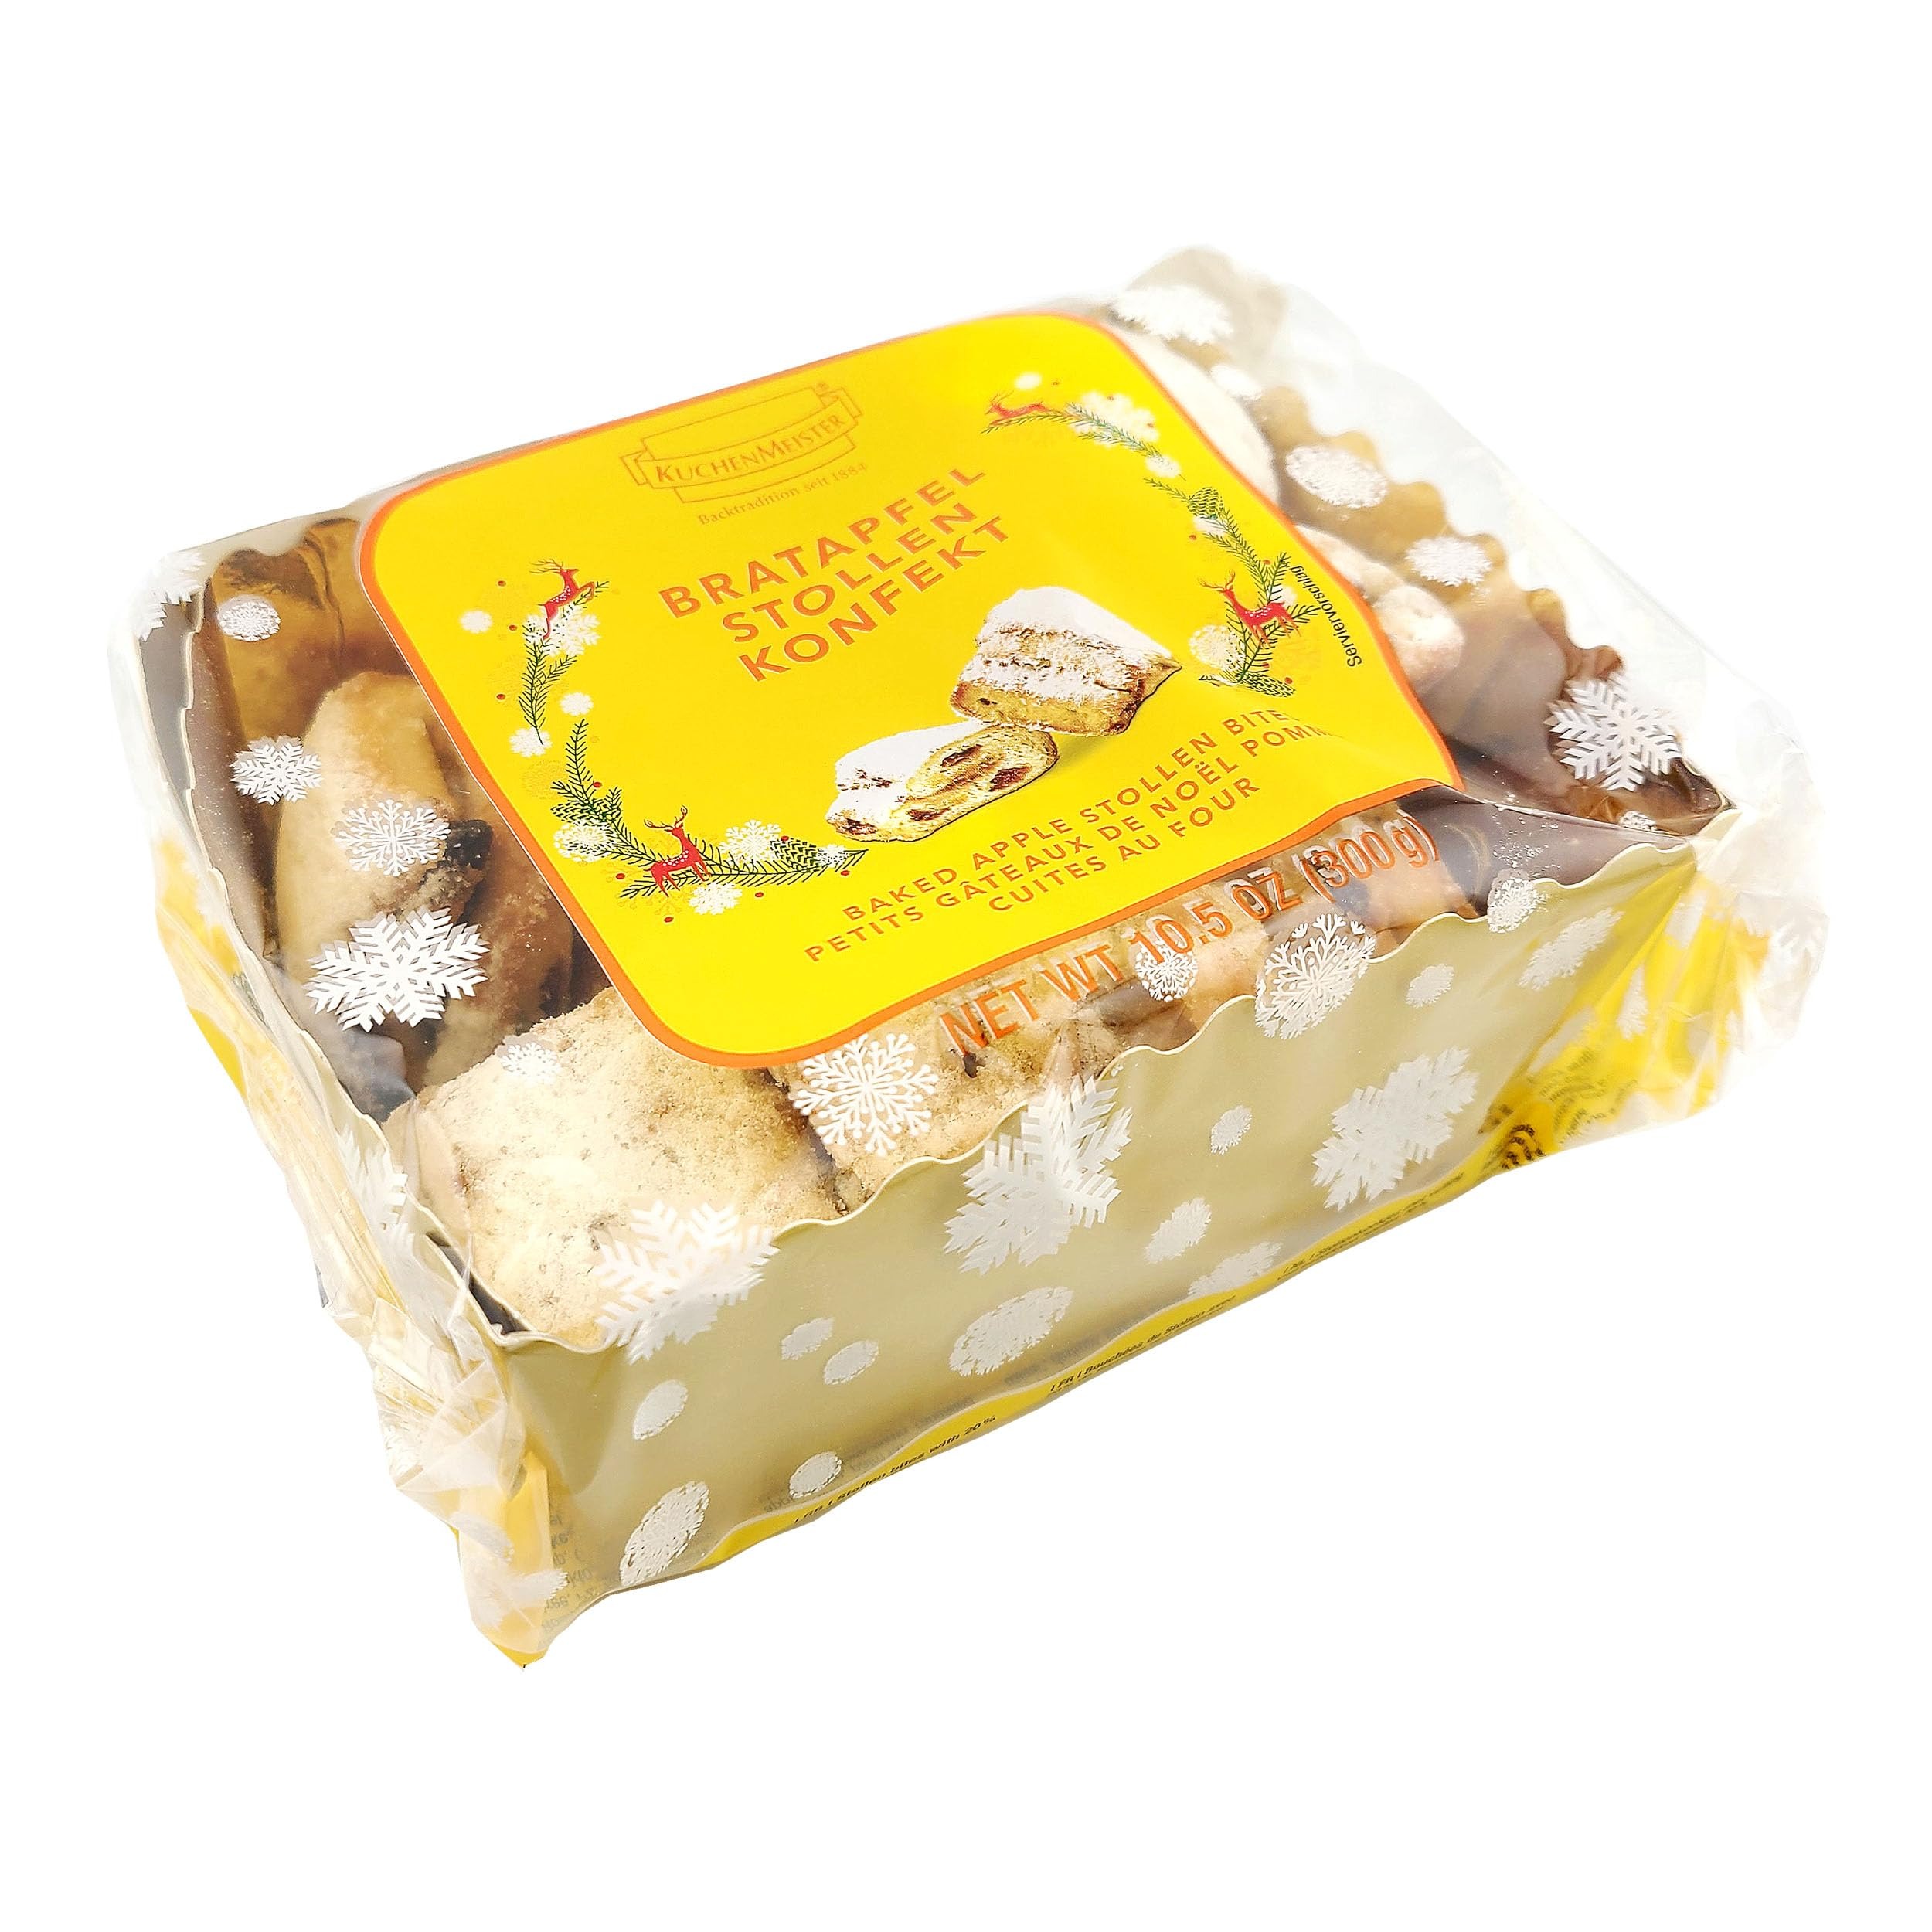
Item Name: Kuchenmeister Stollen konfekt Bites Baked Apple Made in Germany 300g
Bullet Point 1: 1 box per order
Bullet Point 2: Made in Germany
Bullet Point 3: The bite-sized pastries made of heavy yeast dough with fruity raisins and powdered sugar seduce with a delicious baked apple filling that tastes particularly spicy and aromatic with a pinch of cinnamon
Product Description: A classic with a fruity filling. Kuchenmeister Stollenkonfekt sweetens the festive season for you. The bite-sized pastries made of heavy yeast dough with fruity raisins and powdered sugar seduce with a delicious baked apple filling that tastes particularly spicy and aromatic with a pinch of cinnamon. In the cozy coffee or tea round or for the Christmas appetite in between, great pleasure is guaranteed here.
Value: 10.58
Unit: Ounce

Price: 20.95